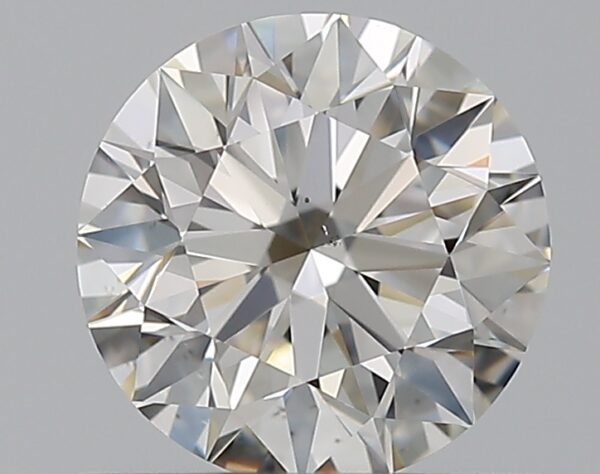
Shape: round
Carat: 0.7
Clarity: VS2
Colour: G
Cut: EX
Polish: EX
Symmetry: EX
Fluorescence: N
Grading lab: GIA
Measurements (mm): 5.63 x 5.67 x 3.54